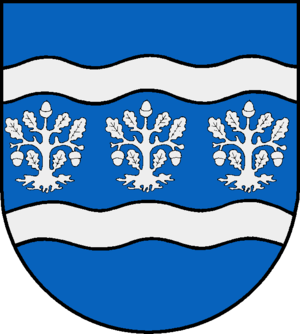
Breiholz
Coat of arms of Breiholz
Breiholz er en kommune og en by i det nordlige Tyskland, beliggende i Amt Hohner Harde i den vestlige del af Kreis Rendsborg-Egernførde. Kreis Rendsborg-Egernførde ligger i den centrale del af delstaten Slesvig-Holsten.